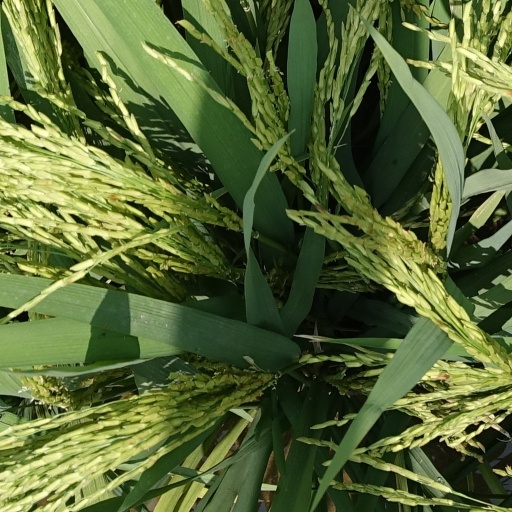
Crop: rice